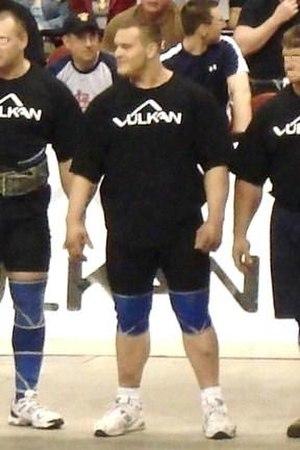
Louis-Philippe Jean est un homme fort québécois, qui participa au concours de L'Homme le plus fort du monde à plusieurs reprises.